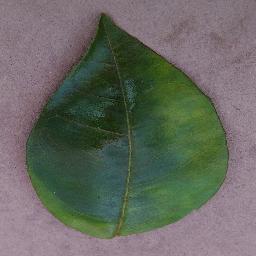
Label: Orange___Haunglongbing_(Citrus_greening)